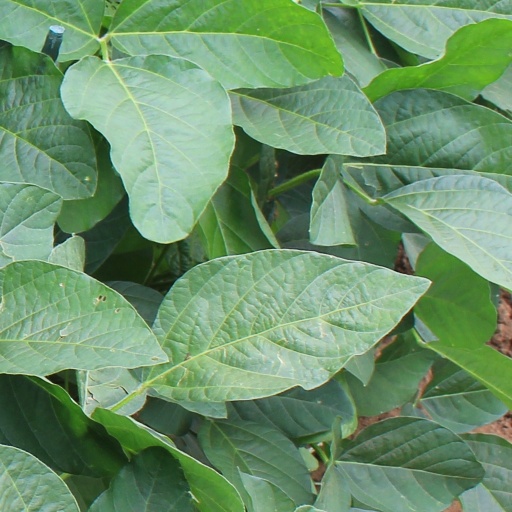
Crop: soybean